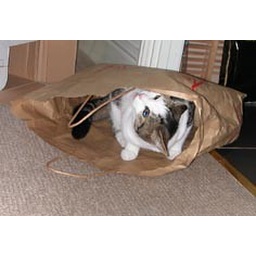
Middy on floor in bag 2